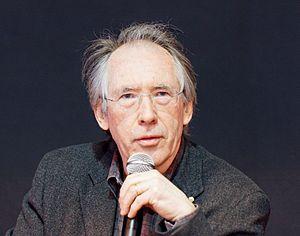
L'écrivain britannique Ian McEwan, photographié au salon du livre de Paris 2011.
L’université du Sussex est une université de recherche anglaise située près du village de Falmer à quatre miles de Brighton. Sussex Uni a été fondée en 1961. Son campus est situé dans le parc national de South Downs et à une courte distance du centre de Brighton. L'université a reçu sa charte royale en août 1961, la première de ce que Beloff a appelé la génération universitaire du verre plat, [5] et a été un membre fondateur du groupe 1994 des universités à forte intensité de recherche.
Ian McEwan, né le 21 juin 1948 à Aldershot, est un romancier et scénariste britannique.